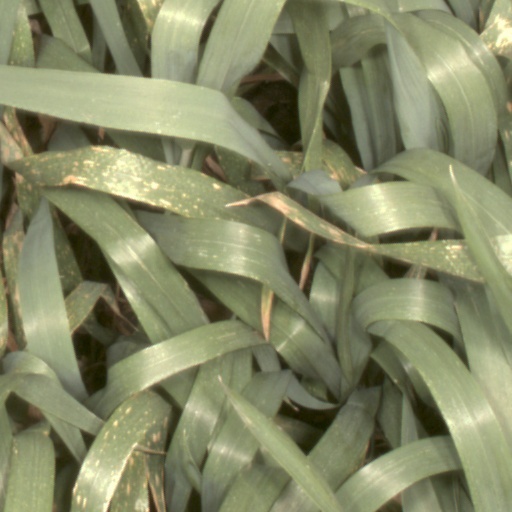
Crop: wheat